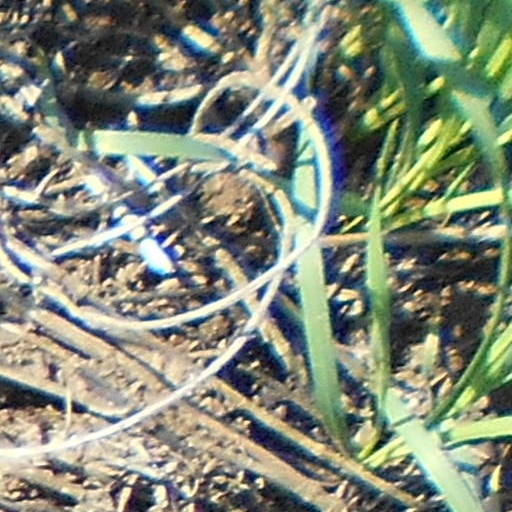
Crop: wheat